Conservation-restoration of the Shroud of Turin

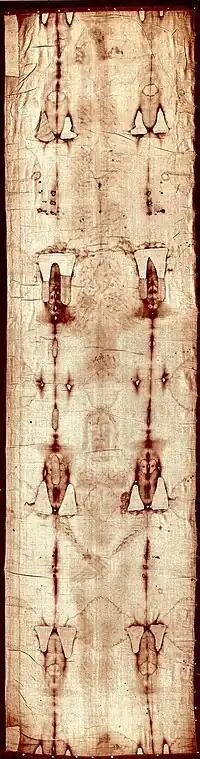
The Shroud of Turin in 1931

During its history, the Shroud of Turin has been subjected to repairs and restoration, such as after the fire which damaged it in 1532. Since 1578 the Shroud has been kept in the Royal Chapel of Turin Cathedral (from 1694 to 1993 the Shroud rested in the Royal Chapel's Bertola altar). Currently it is stored under the laminated bulletproof glass of an airtight case, filled with chemically-neutral gasses. The temperature and humidity controlled-case is filled with argon (99.5%) and oxygen (0.5%) to prevent chemical changes. The Shroud itself is kept on an aluminum support sliding on runners and stored flat within the case.